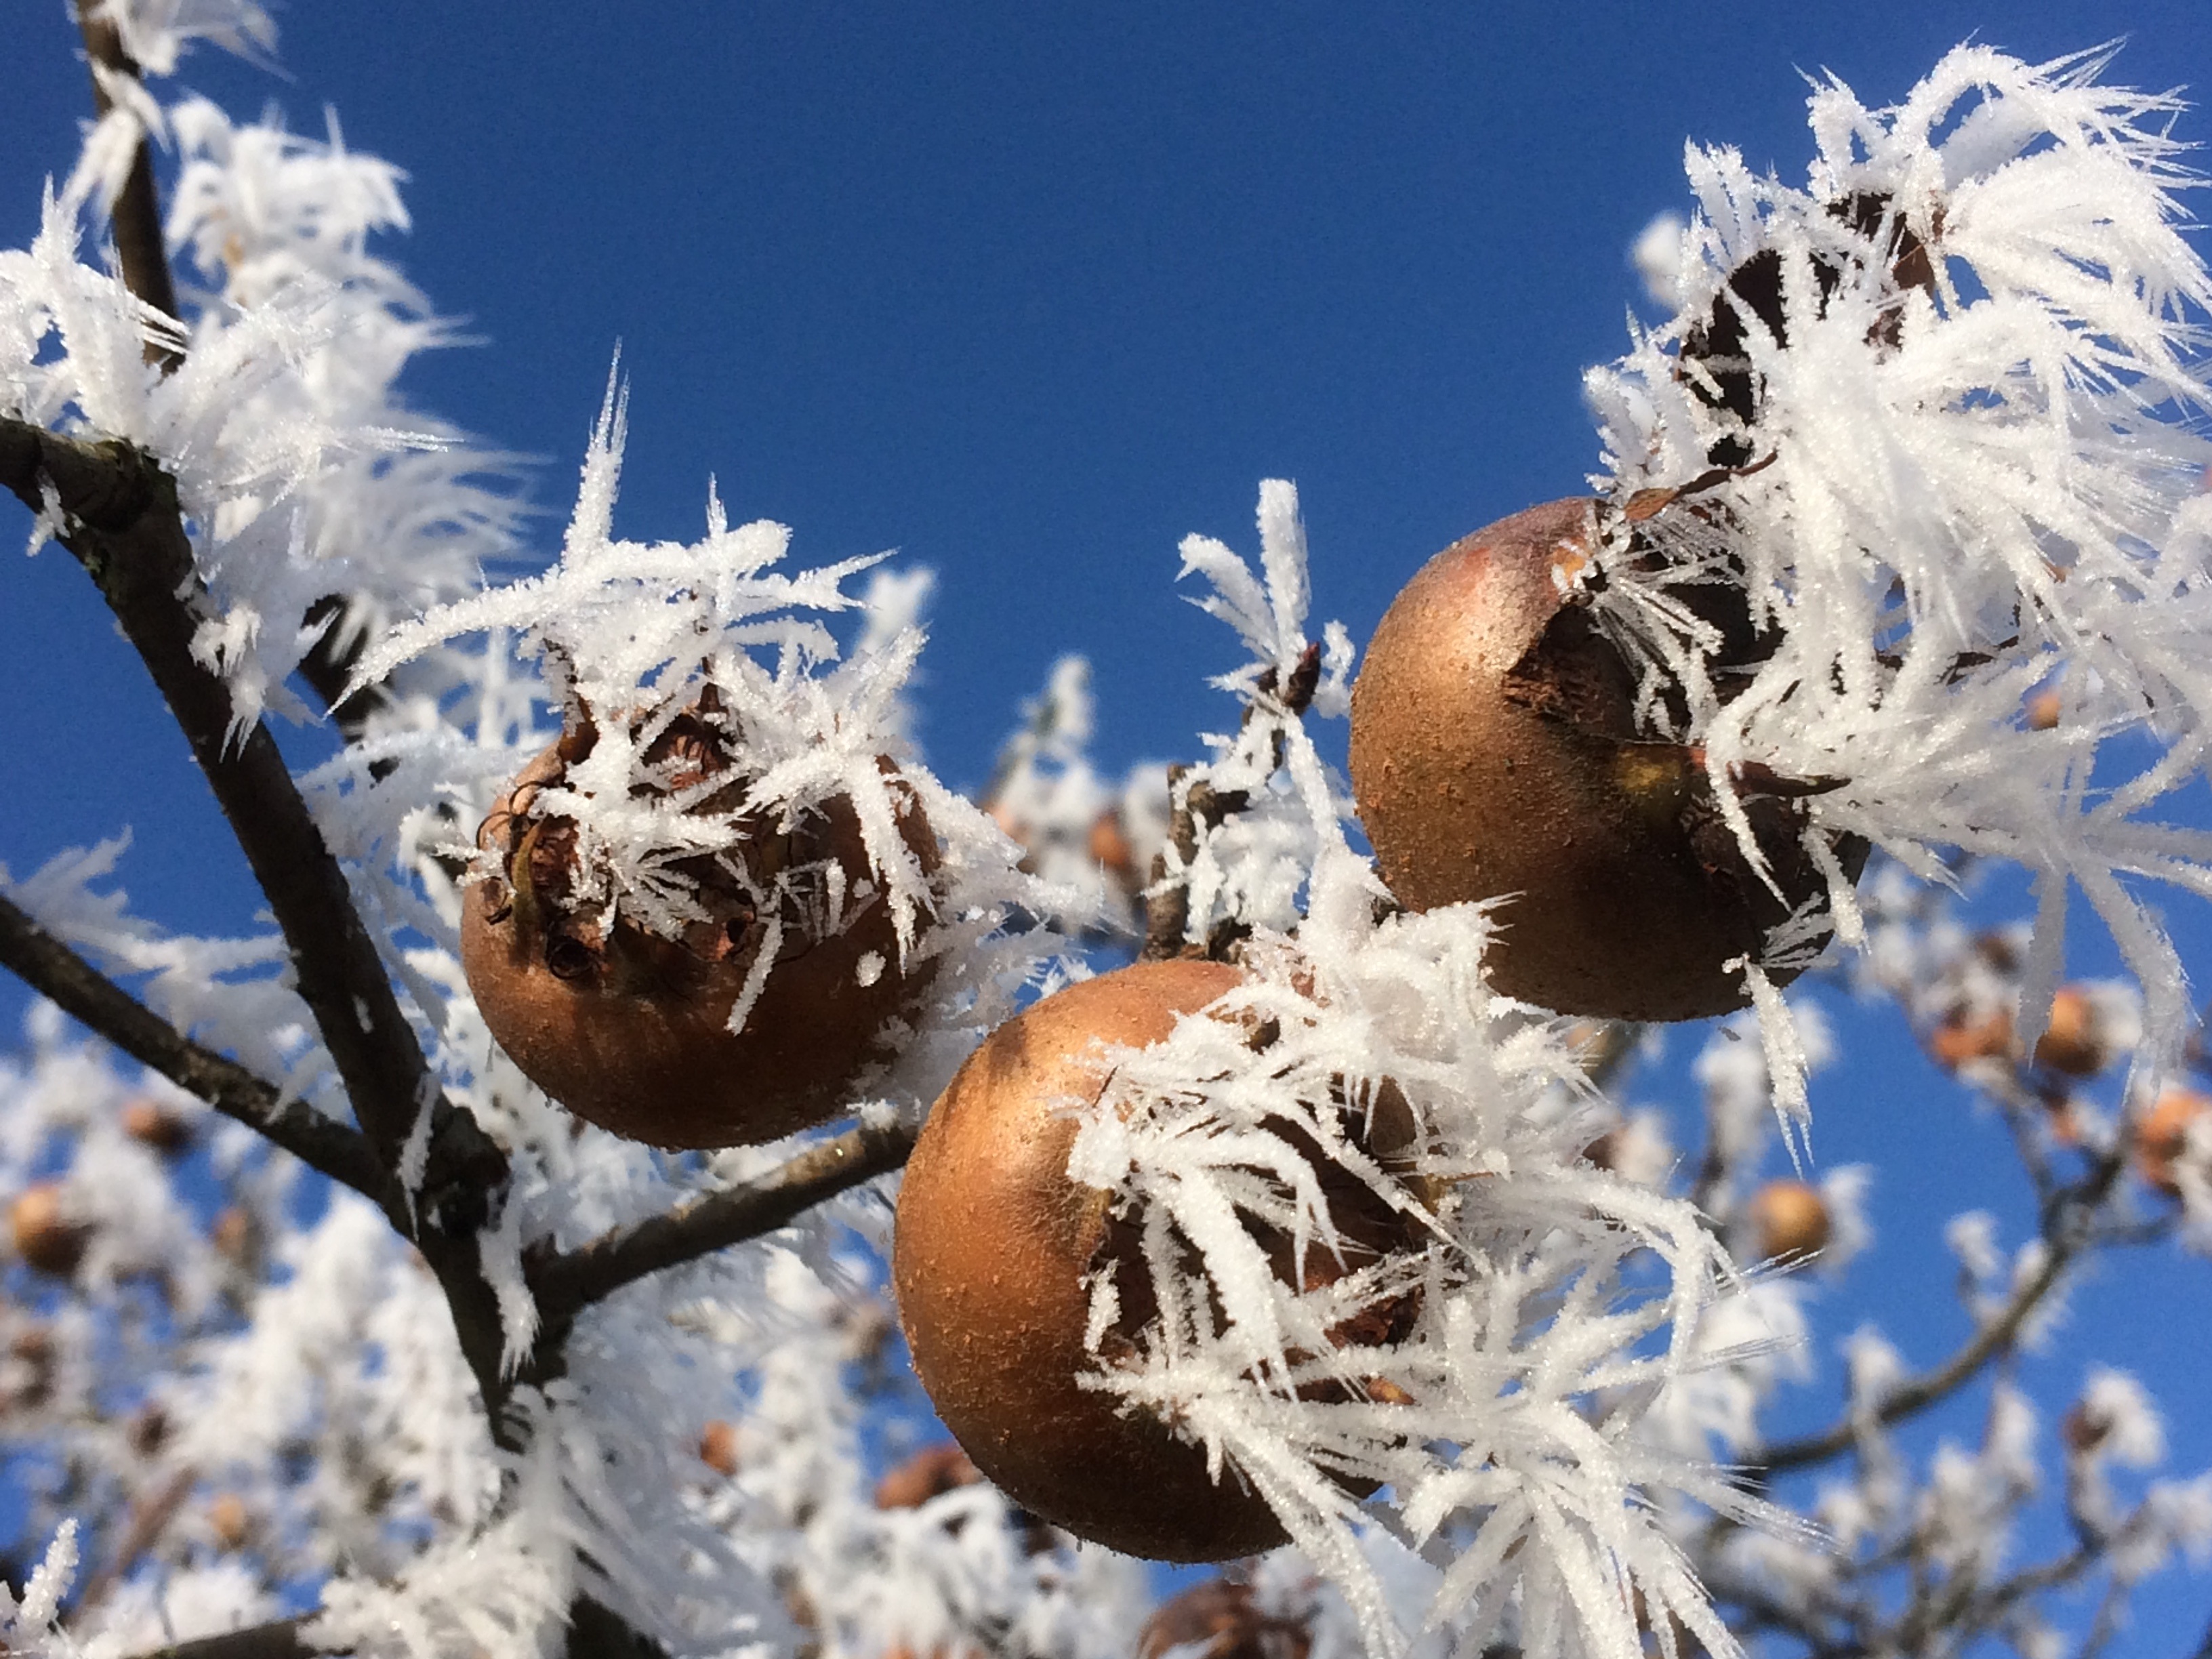
tree, nature, branch, snow, winter, plant, leaf, flower, frost, ice, spring, autumn, weather, flora, season, twig, icy, branches, freezing, macro photography, eiskristalle, woody plant